Programmed cell death

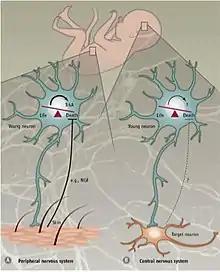
Cell death in the peripheral vs central nervous system

Different mechanisms regulate PCD in the peripheral nervous system (PNS) versus the central nervous system (CNS). In the PNS, innervation of the target is proportional to the amount of the target-released neurotrophic factors NGF and NT3. Expression of neurotrophin receptors, TrkA and TrkC, is sufficient to induce apoptosis in the absence of their ligands. Therefore, it is speculated that PCD in the PNS is dependent on the release of neurotrophic factors and thus follows the concept of the neurotrophic theory.